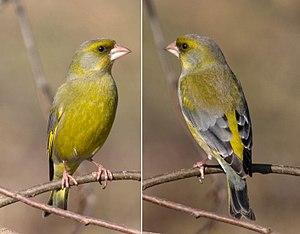
Le Verdier d'Europe est une petite espèce de passereaux partiellement migrateur, très répandu, de la famille des fringillidés.